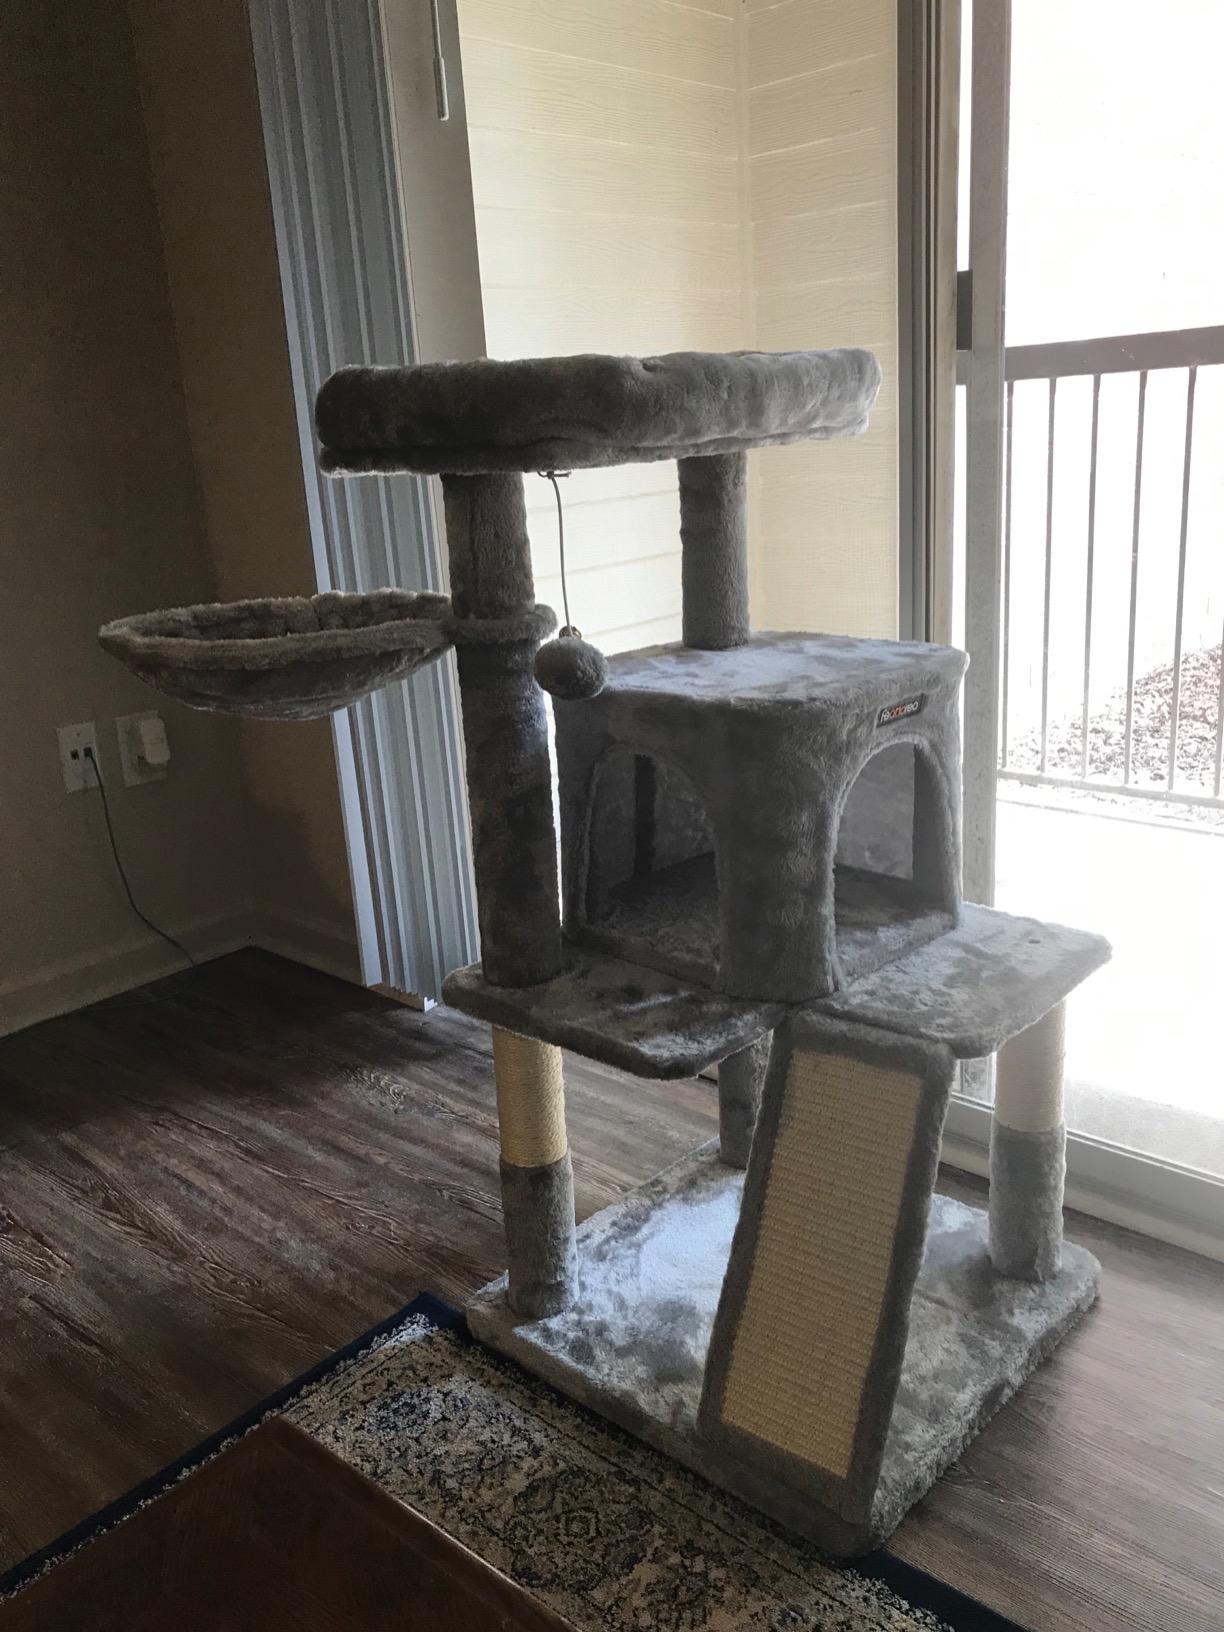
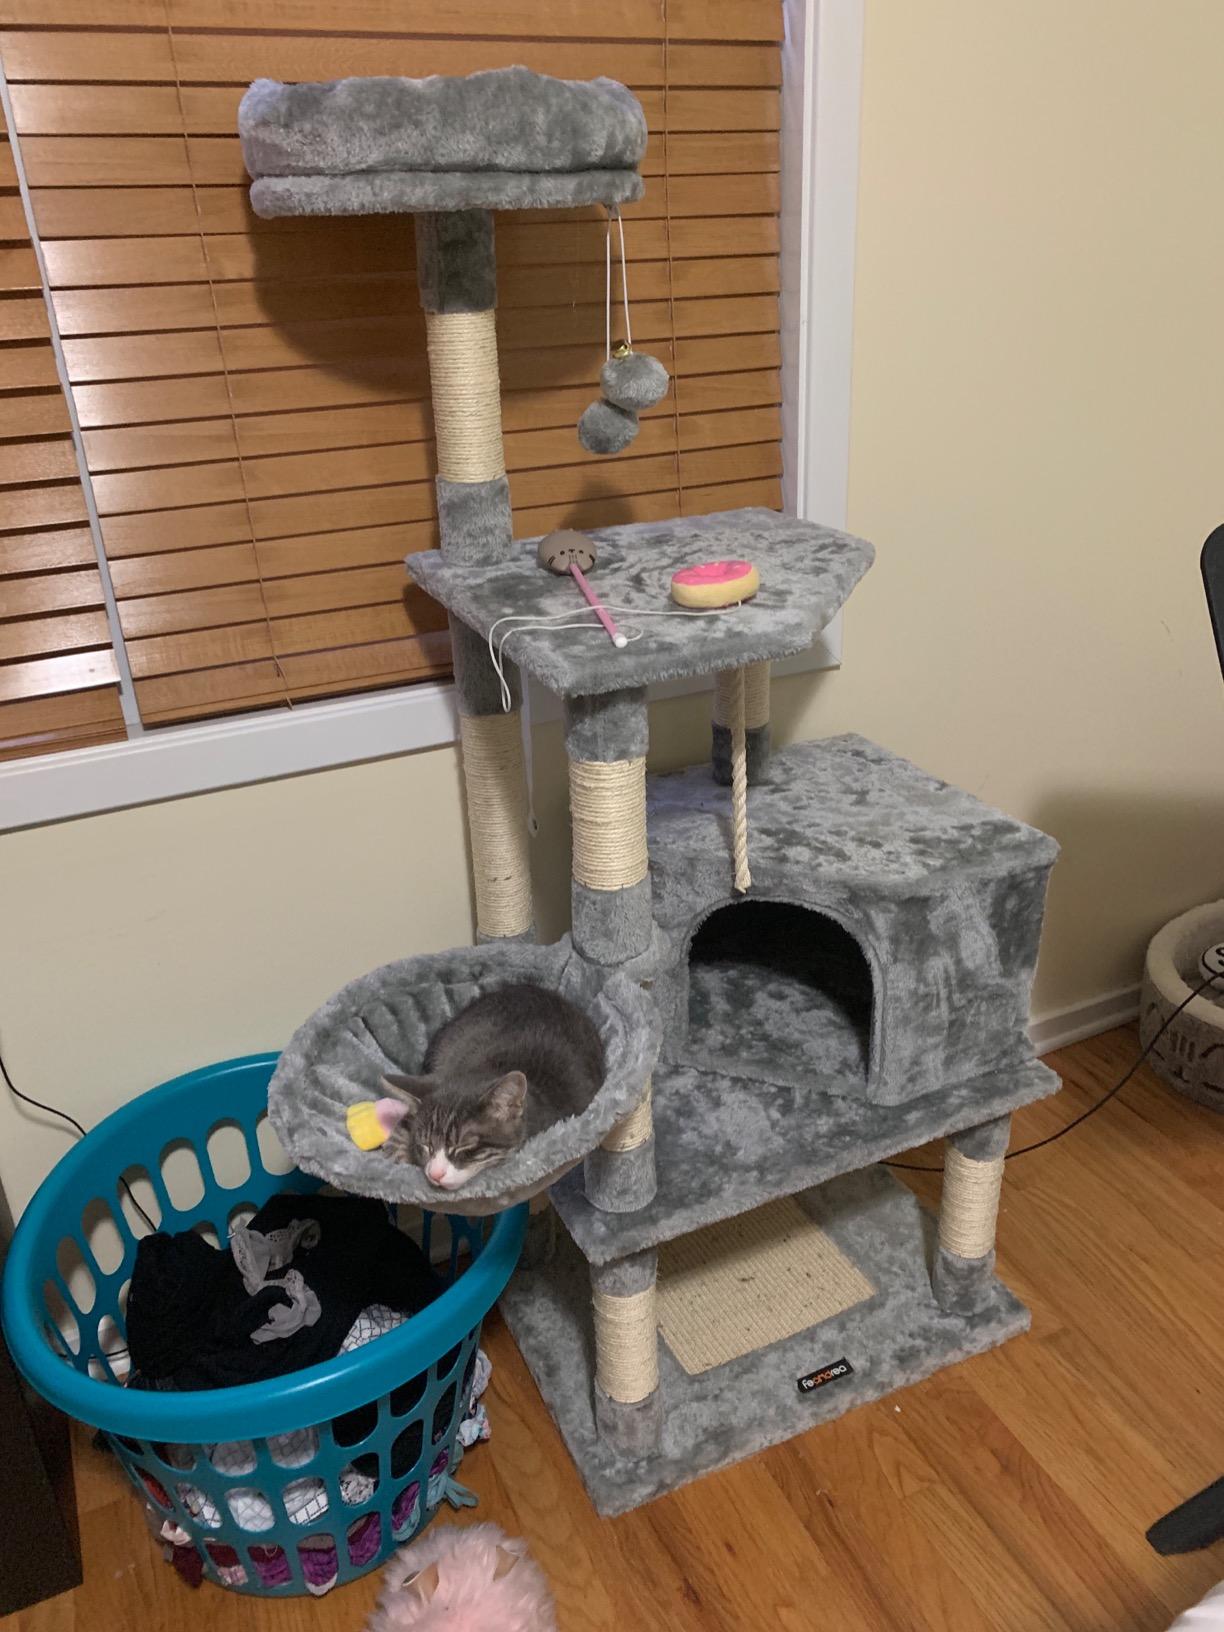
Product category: items_cat tree
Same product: no